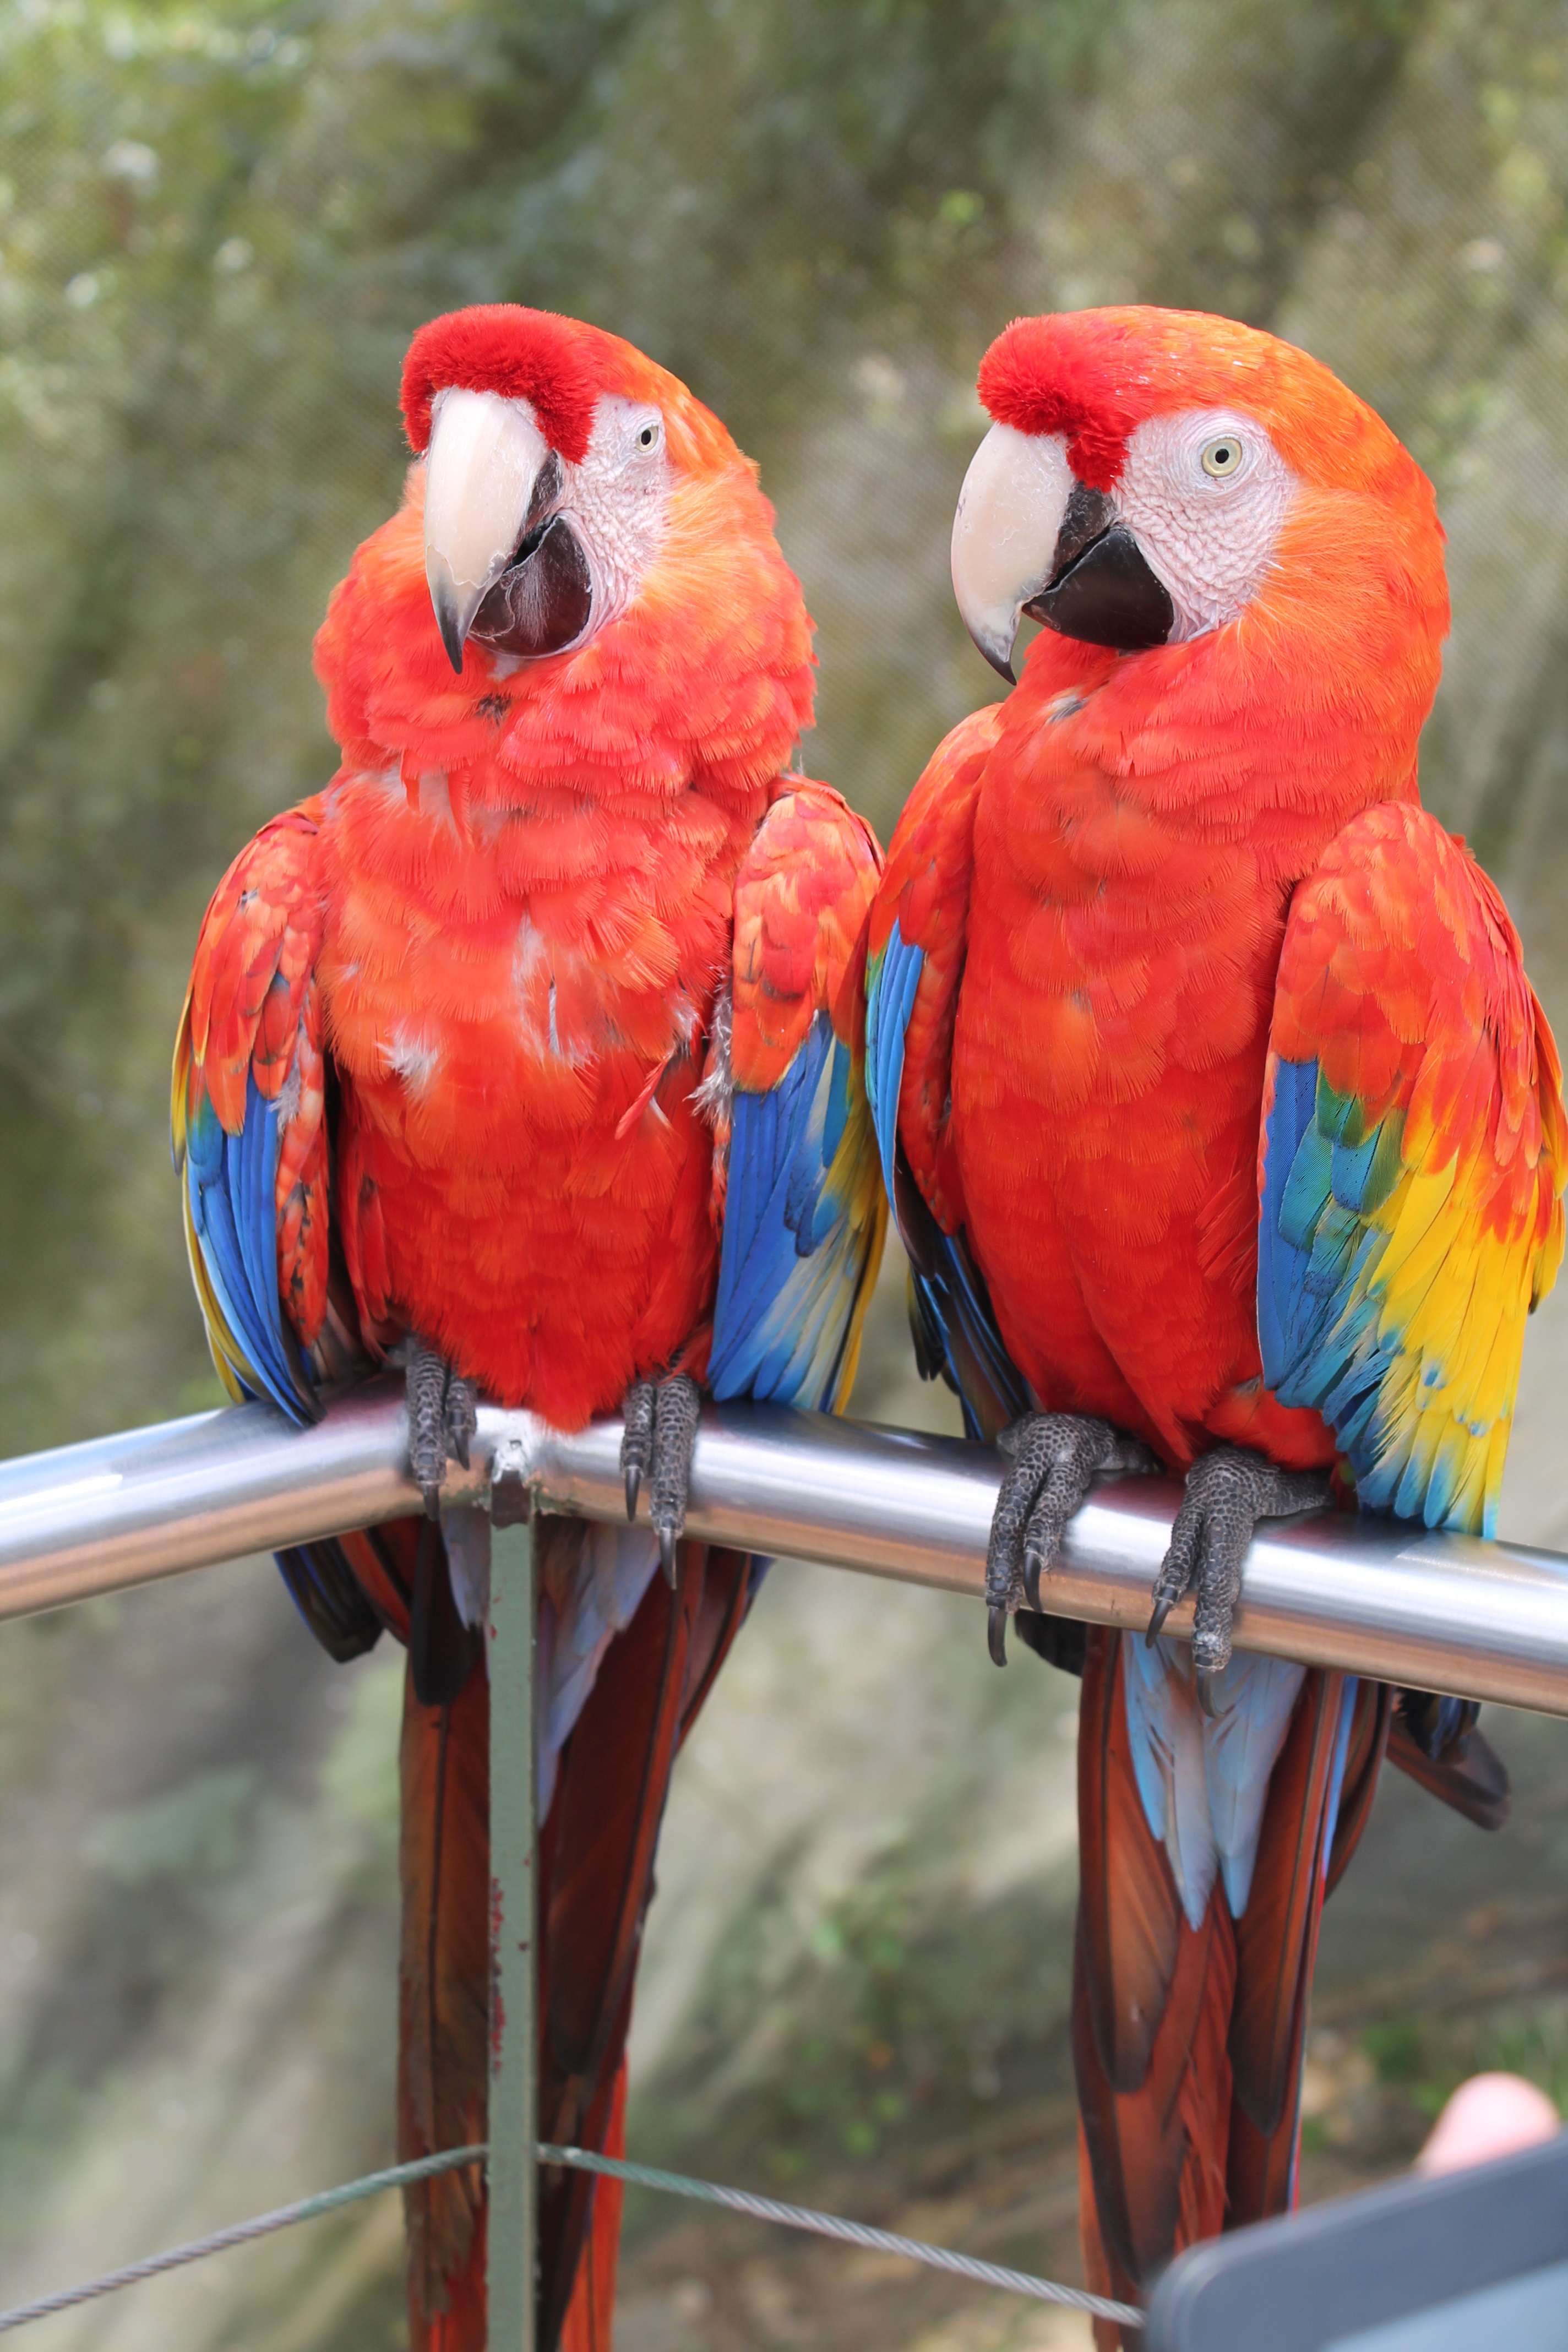
bird, love, beak, fauna, lorikeet, macaw, birds, vertebrate, parrot, macaws